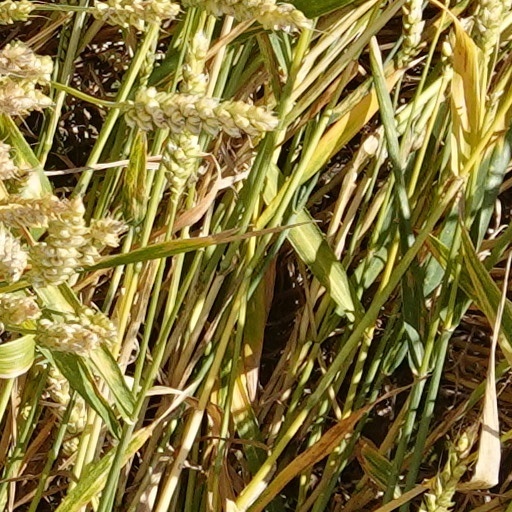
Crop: wheat